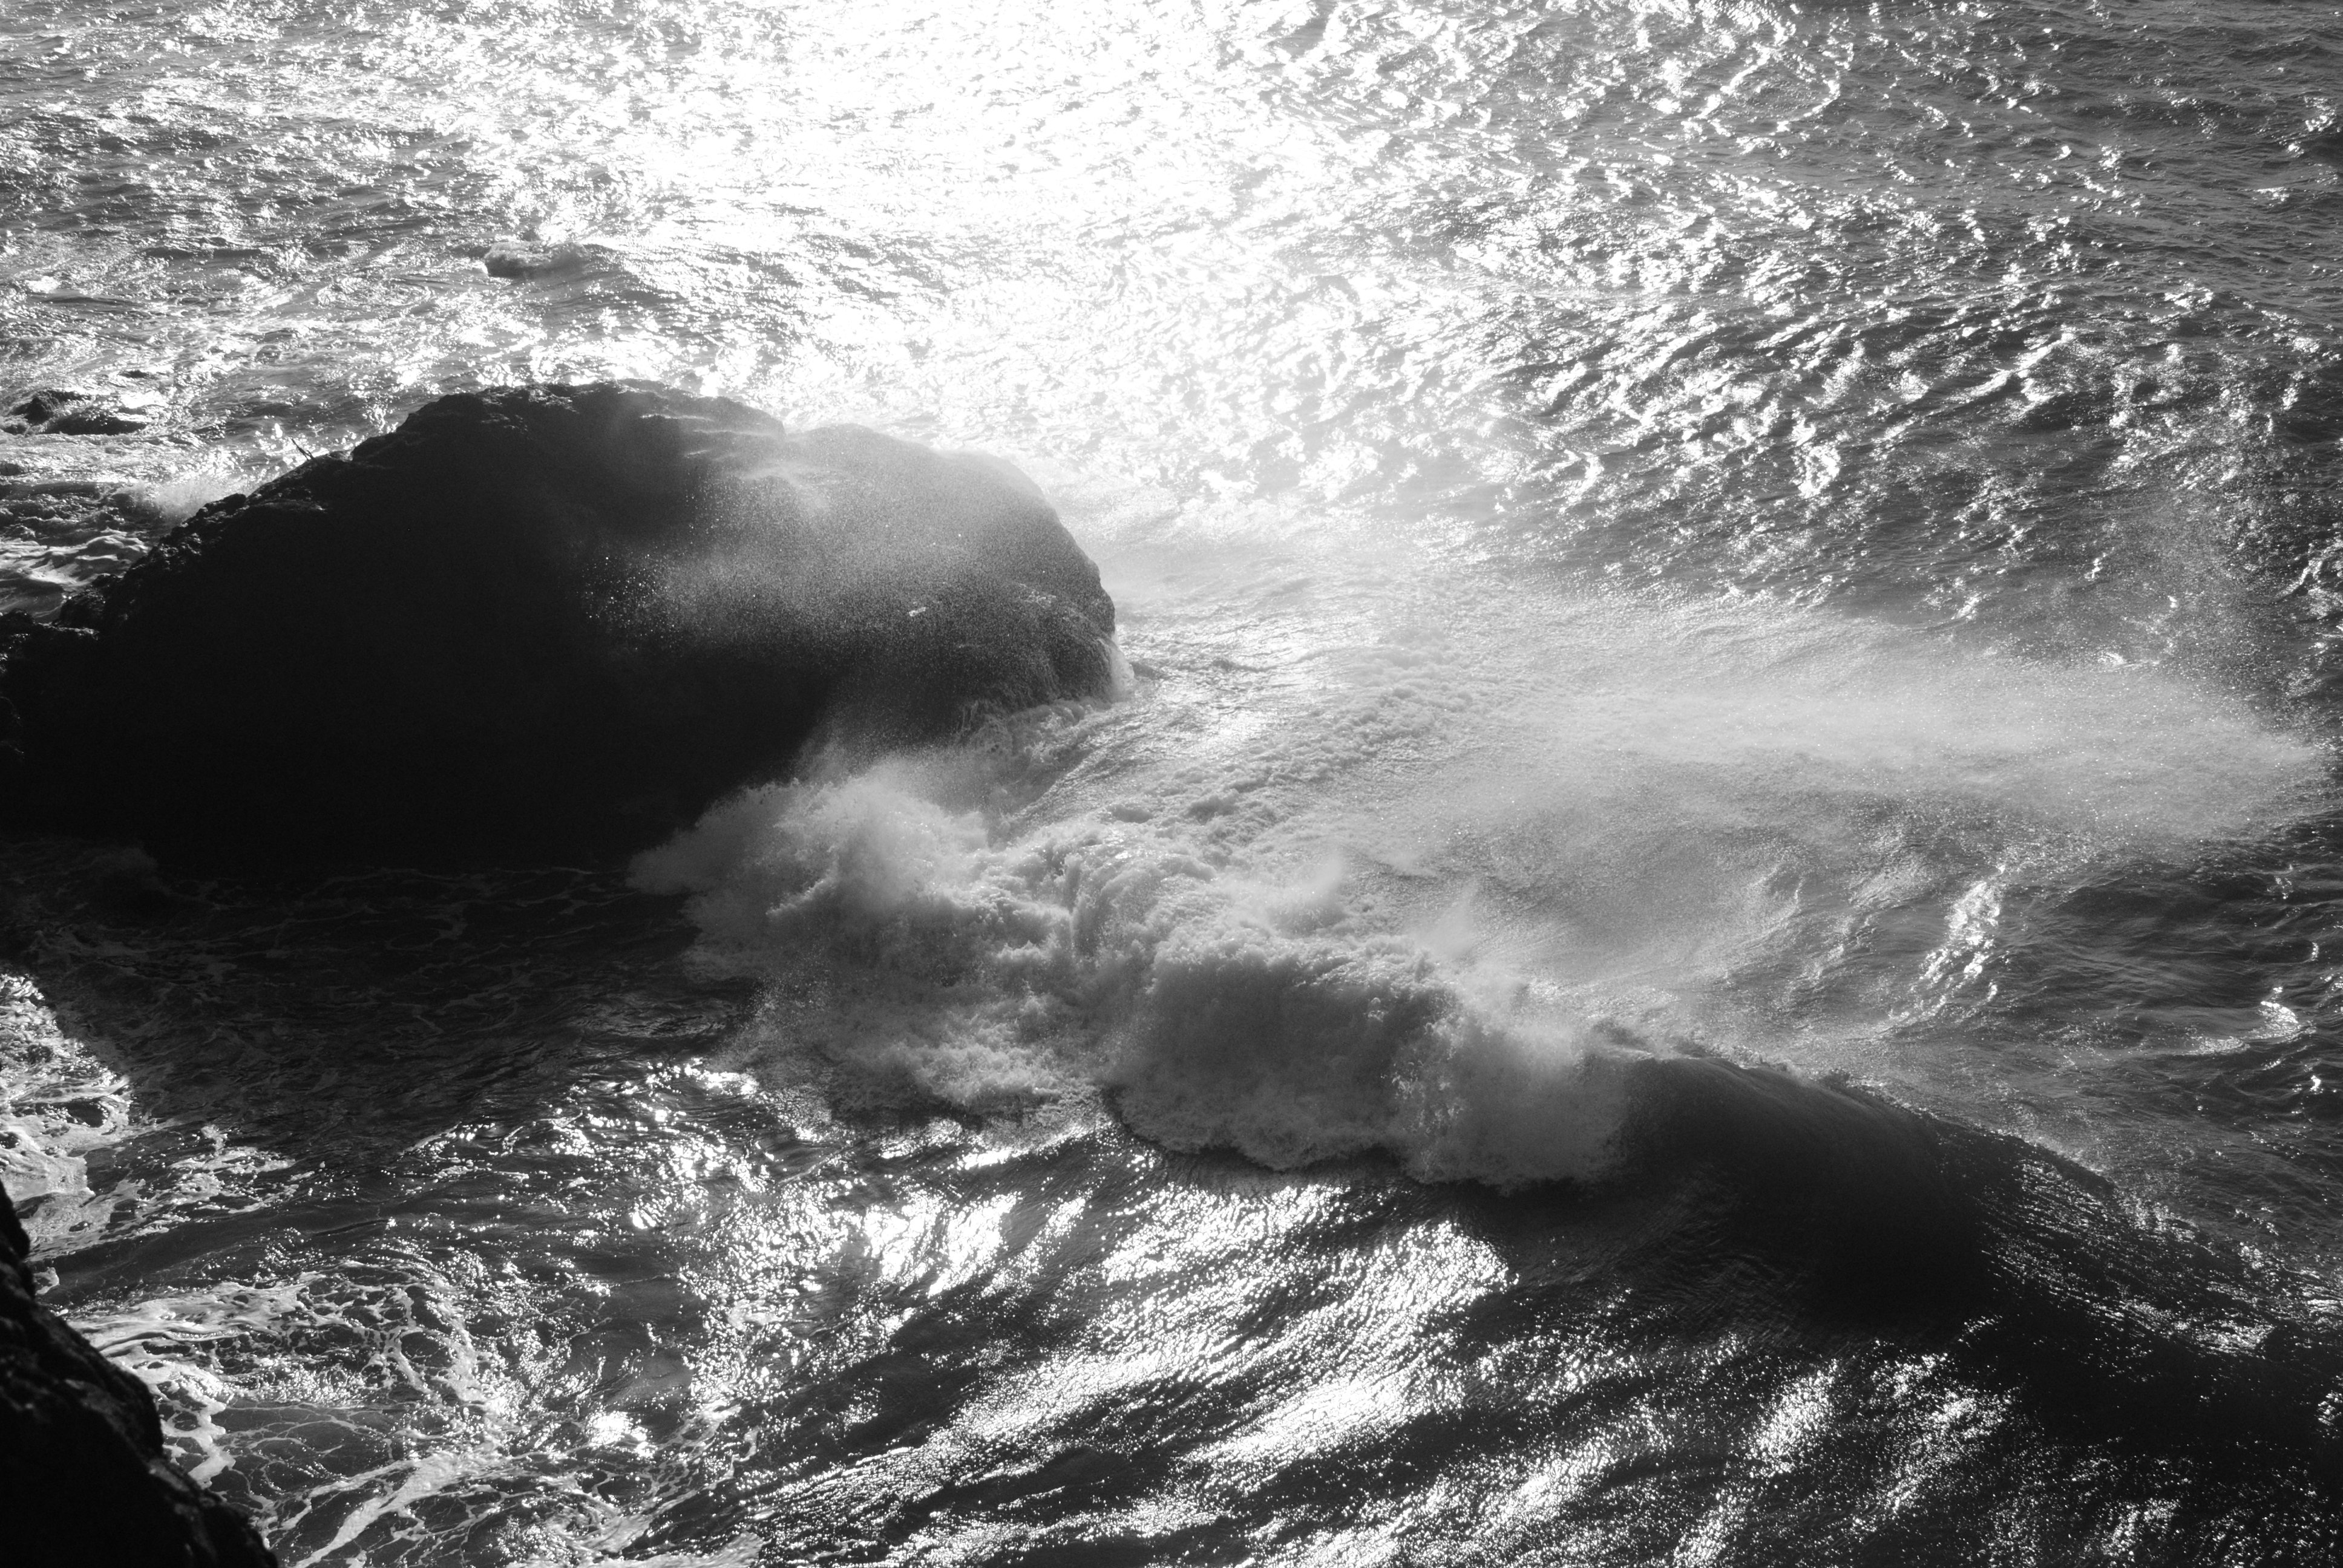
sea, coast, water, nature, rock, ocean, black and white, wave, river, stream, rapid, monochrome, monochrome photography, atmospheric phenomenon, wind wave